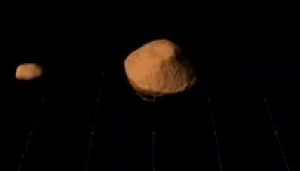
Un astéroïde herméocroiseur est un astéroïde dont l'aphélie est supérieur au périhélie de Mercure et dont le périhélie est inférieur à l'aphélie de Mercure.